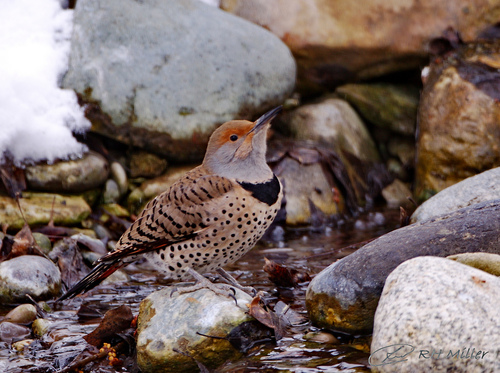
a small bird with a gray throat, and a black and tan body.
a tan, brown and black spotted bird with a black spot on the throat and a orange/brown crest and eye band.
the small bird is black and brown speckled with a sharp pointed black bill.
this red-headed bird features a speckled, spotted belly and slightly curved, sharp beak.
this bird has a brown crown, a black bill, and a spotted brown breast
this particular bird has a tan belly and breast with black spotsa gray bird with black speckles over its body, a black throat patch, the head is gray with some reddish coloring around the eye.
the breast of the bird has a dotted pattern, comprised of light browns with black dots.
a small bird with an amber colored head with matching cheek patches, it has gray feet.
this particular bird has a belly that is tan with black spots
Species: Northern Flicker